TGV Duplex

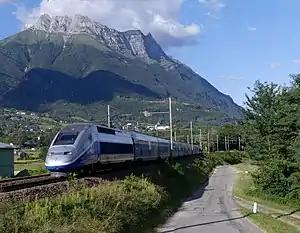
TGV Duplex traveling to Paris from Modane and passing in "Saint-Jean-de-la-Porte", Savoie, France

The TGV Duplex is a French high-speed train of the TGV family, manufactured by Alstom, and operated by the French national railway company SNCF. They were the first TGV trainsets to use bi-level passenger carriages with a seating capacity of 508 passengers, increasing capacity on busy high-speed lines. While the TGV Duplex started as a small component of the TGV fleet, it has become one of the system's workhorses.